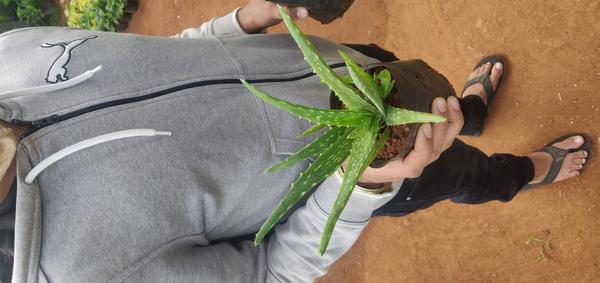
Plant: Aloevera